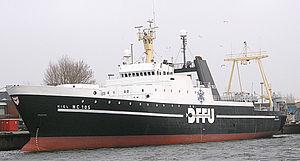
Un navire-usine, ou bateau-usine, est un navire qui a la possibilité de traiter en mer les produits de sa pêche. Ces navires sont essentiellement des chalutiers et des baleiniers, restant longtemps en mer, stockant d'énormes quantités de poissons et pourvus d'un équipage important.